John D. Rockerduck

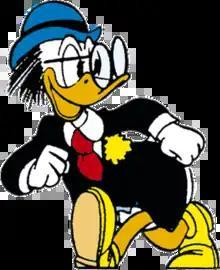

John D. Rockerduck is a cartoon character in the Duck universe. He was created in 1961 by Carl Barks for The Walt Disney Company. He is one of Scrooge McDuck's main rivals in Disney comics. His name is a play on that of John D. Rockefeller, the American capitalist and philanthropist. Though a relatively obscure character in the United States, Rockerduck is an example of a character who has become notable outside of the U.S., particularly in stories produced for the Italian market. He made his first animated appearance in 2019, in the second season of the "DuckTales" reboot.